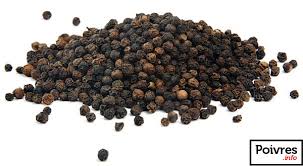
Waa mbokk mi! Nataal bii de maa ngi ci gis loolu ñuy jëfandikoo sunu biir waañ muy poobar. Ma nga rafet lool ñu jële ko fu weex tàll. Nataal bi nag poobar bu mokkut lañu jox. Waaw ! Moo ci nekk ci nataal bi.